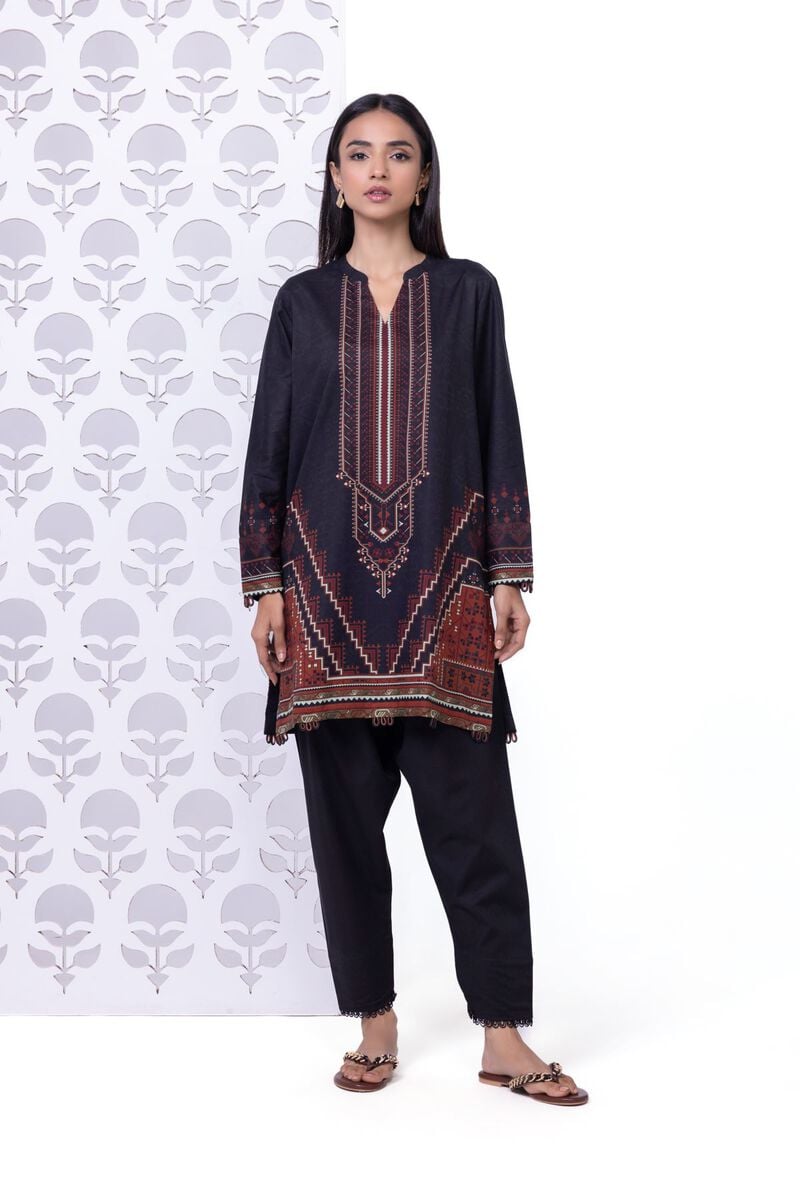
black multi embroidered tunic